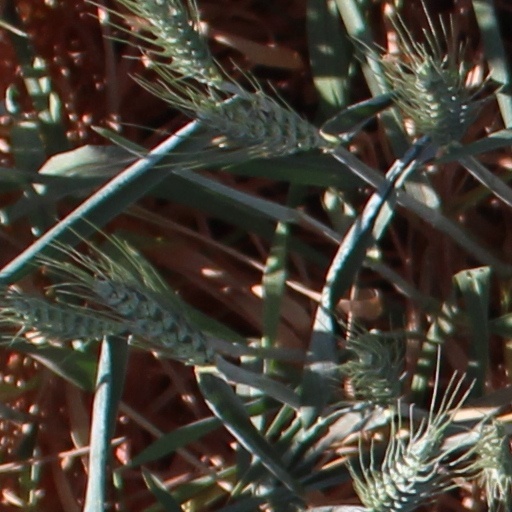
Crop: wheat